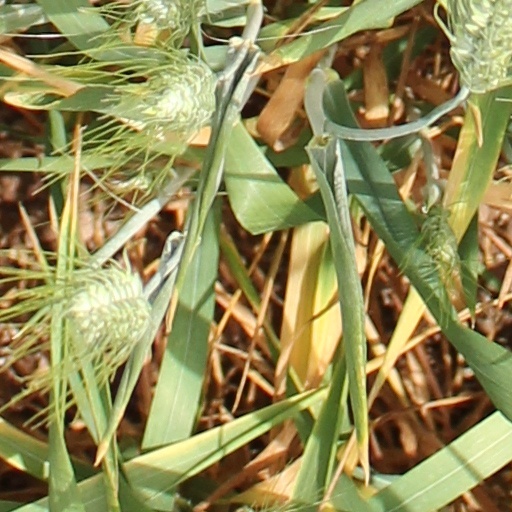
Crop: wheat